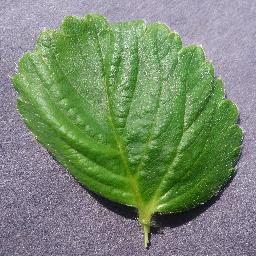
Label: Strawberry___healthy